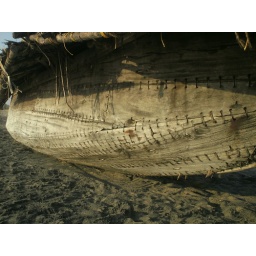
boat on the beach in sun set